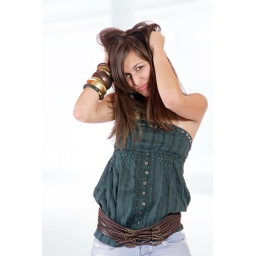
Portrait of young cute girl over abstract studio background